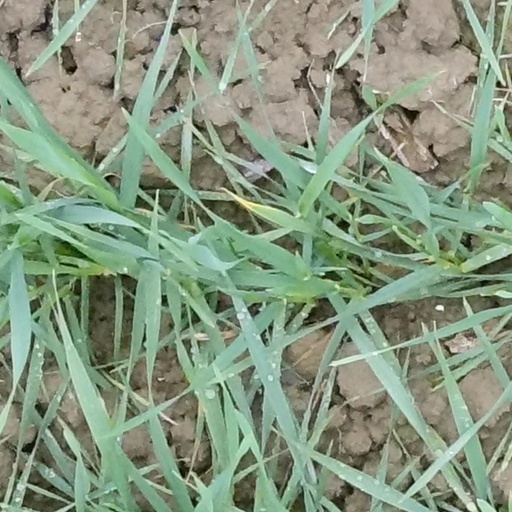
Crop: wheat